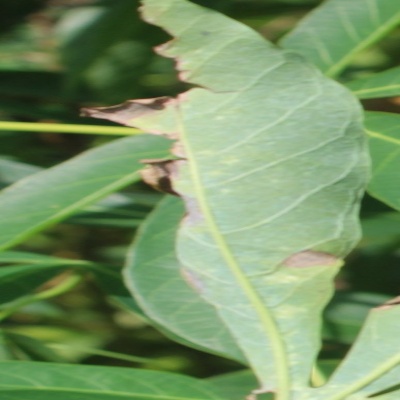
Crop: Cassava
Condition: bacterial blight